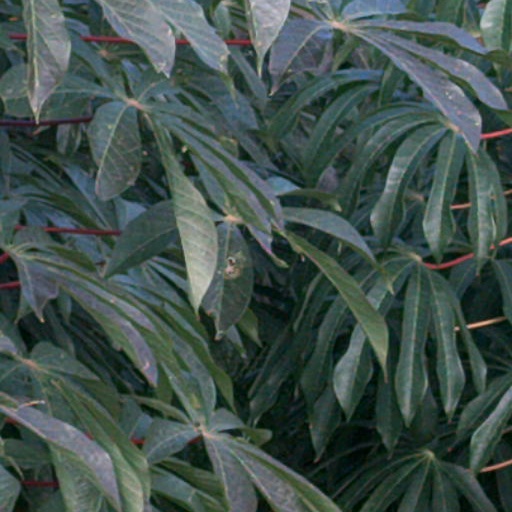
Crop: cassava